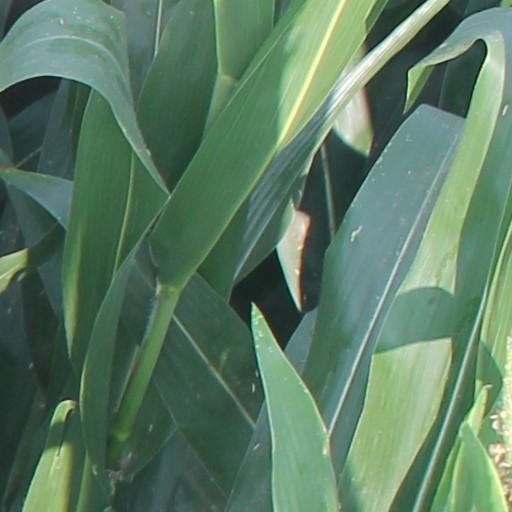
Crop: maize; corn